Genoa: Le Strade Nuove and the system of the Palazzi dei Rolli

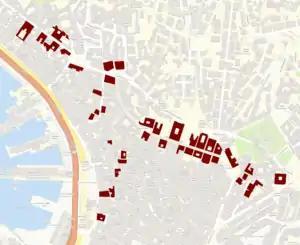
Map of the Strade Nuove and the Palazzi dei Rolli included in the UNESCO World Heritage Site

Le "Strade Nuove and the system of the Palazzi dei Rolli" became a World Heritage Site in 2006. The criteria for this selection were explained by the UNESCO as follows: